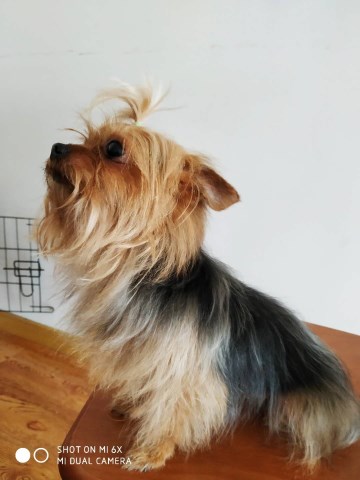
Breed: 340-n000120-Yorkshire_terrier